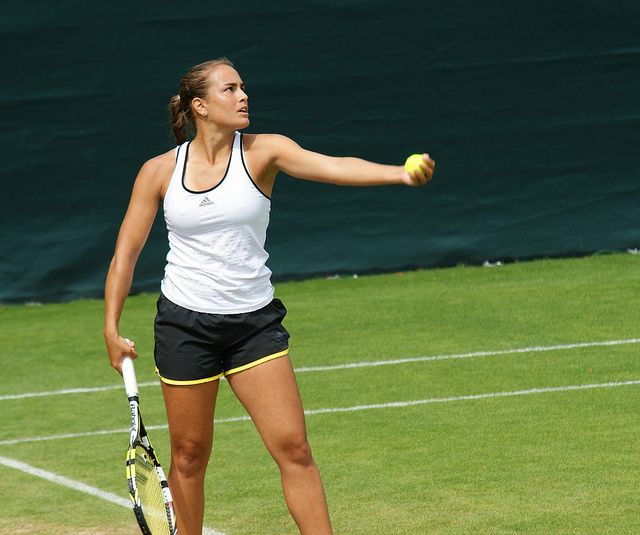
user: Given an image and a question. Answer the question in a short answer. Question: Who is famous for playing this sport? Short Answer:
assistant: serena williams